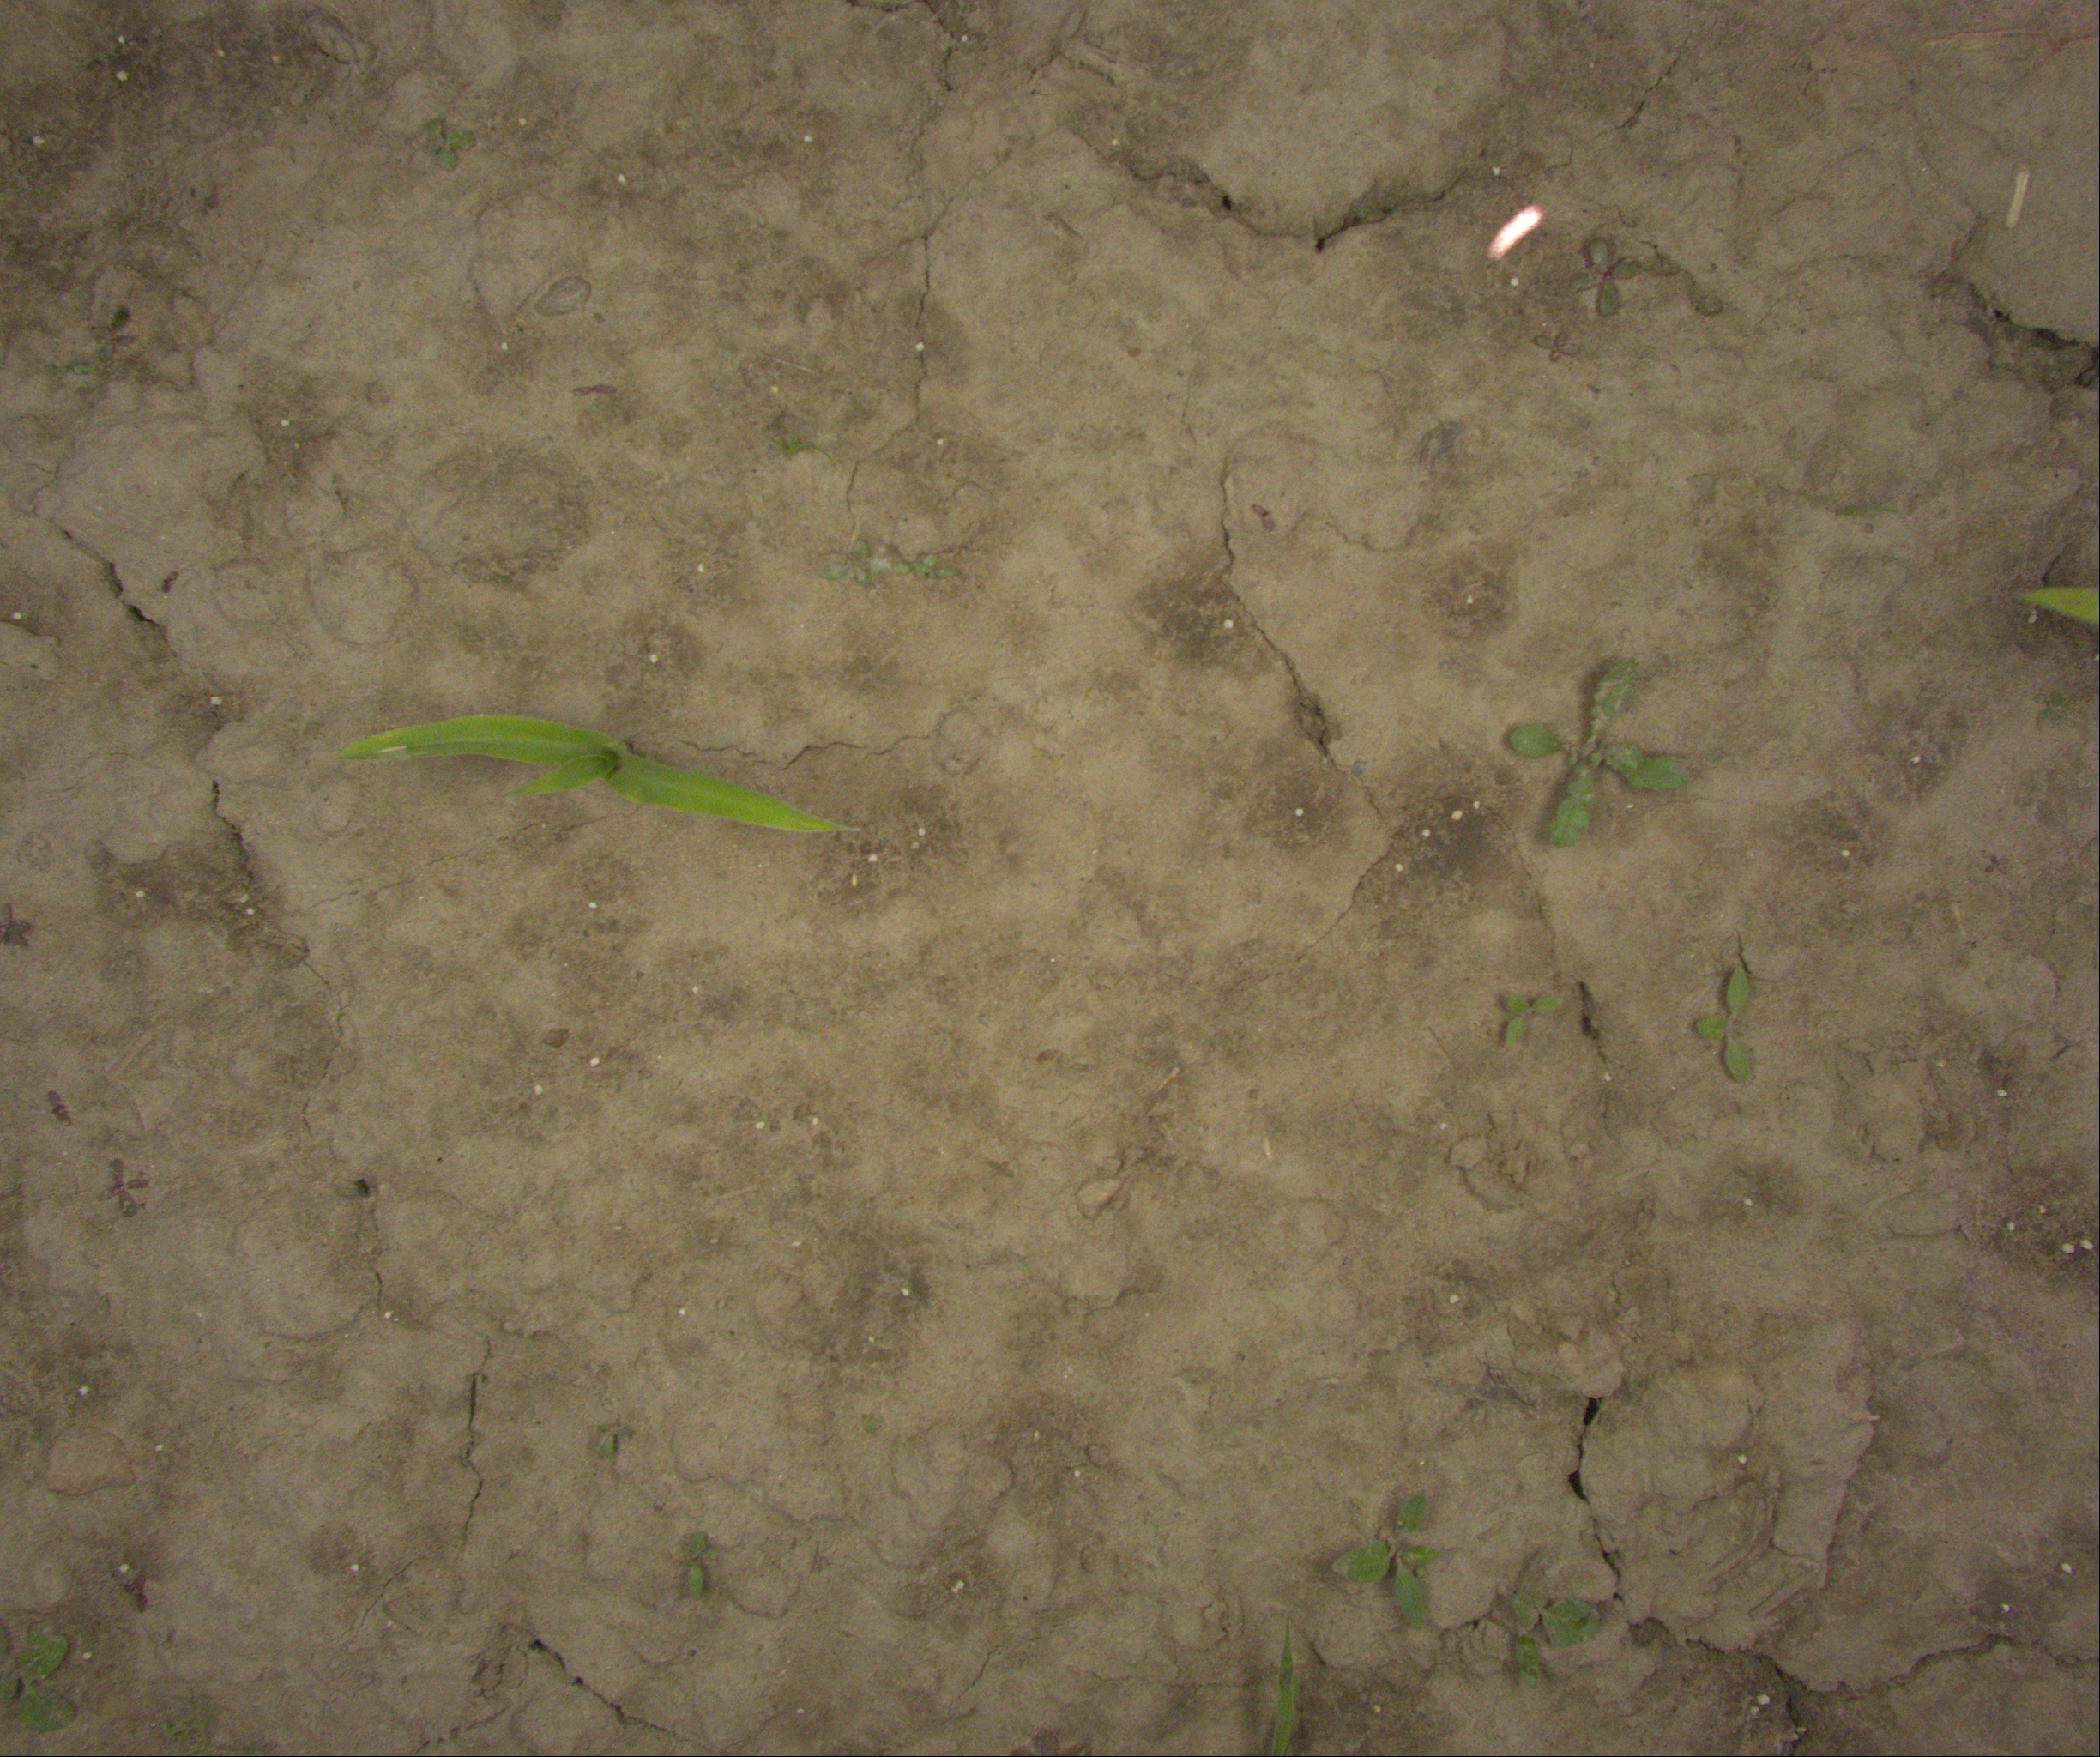
Crop: maize
Objects: maize, stem_maize